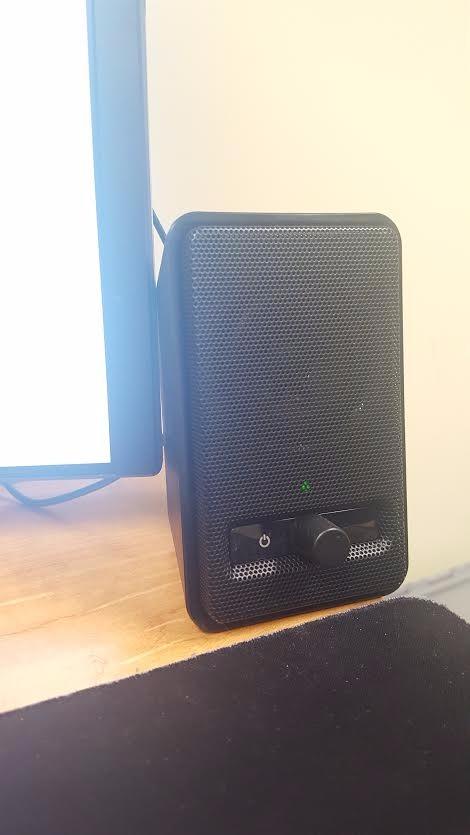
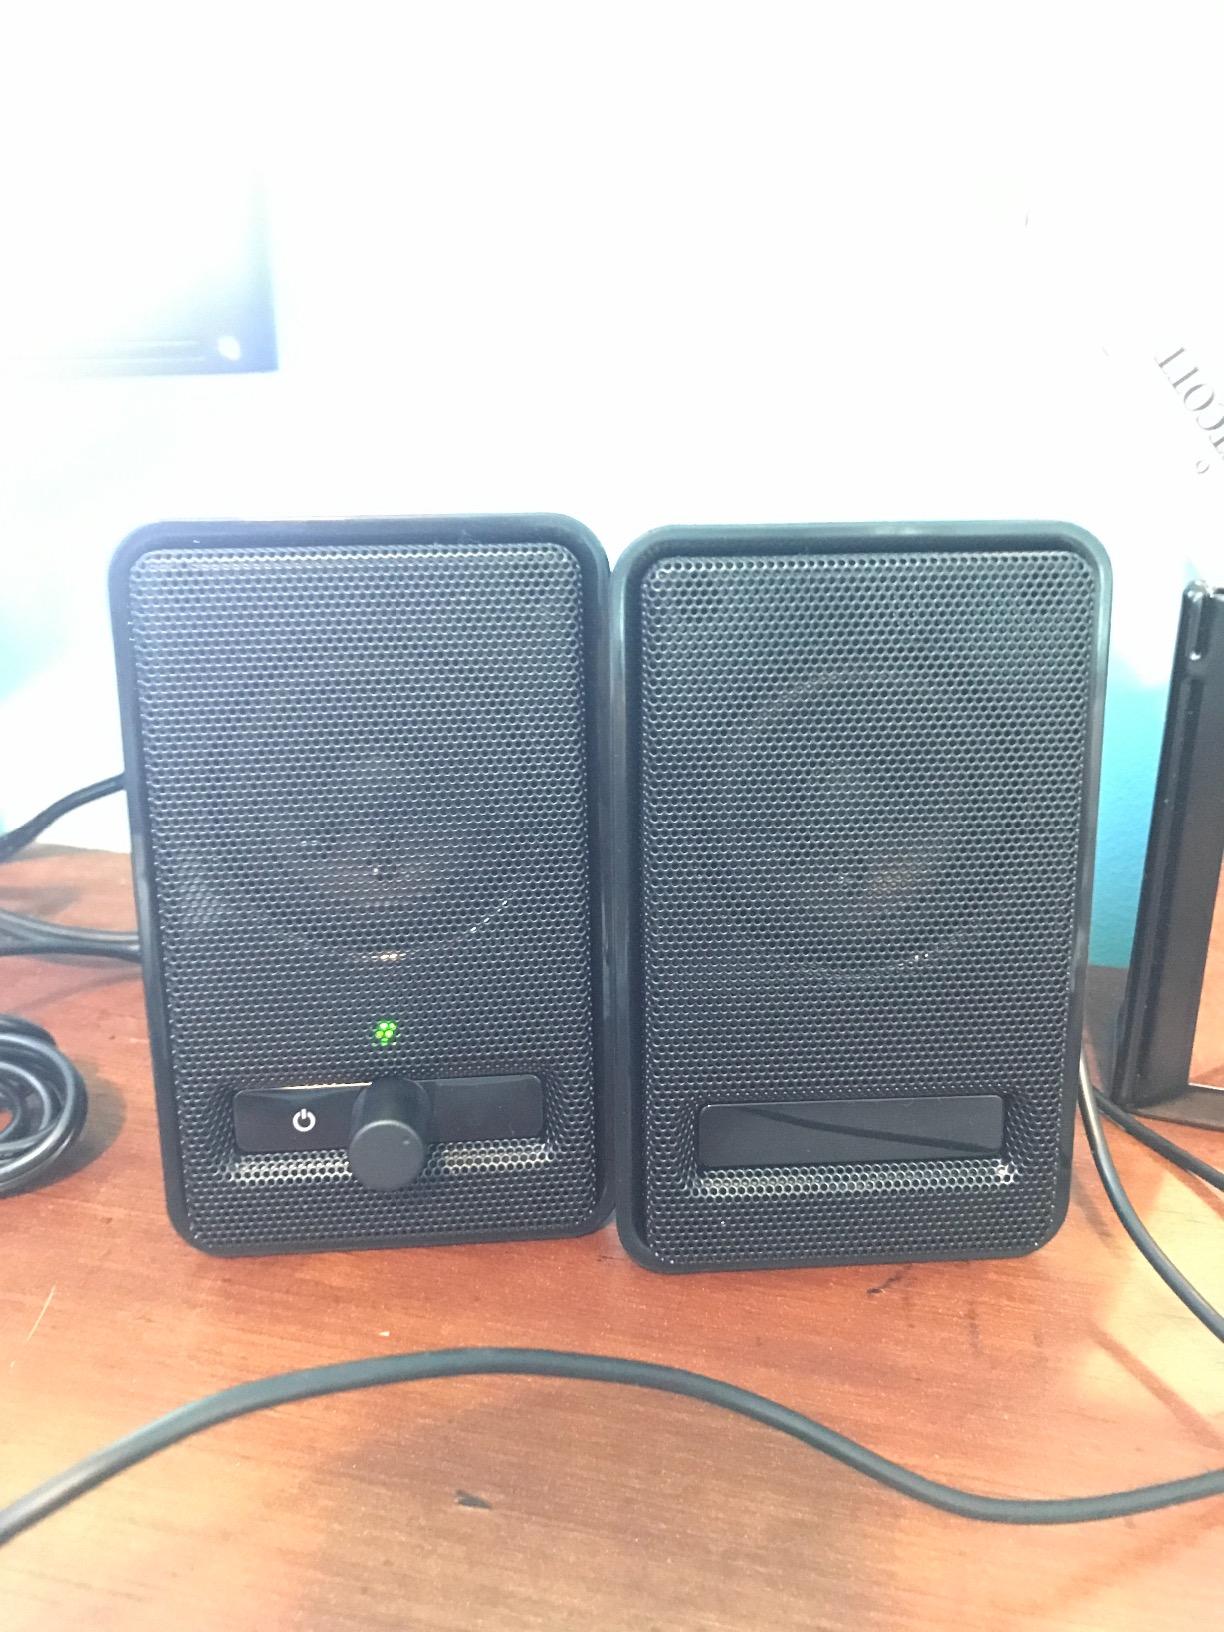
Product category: speaker
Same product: yes